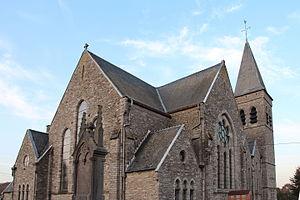
Saint-Maur (Belgique), l'église Saint-Maur (1925).
Saint-Maur est une section de la ville belge de Tournai, située en Région wallonne dans la province de Hainaut.